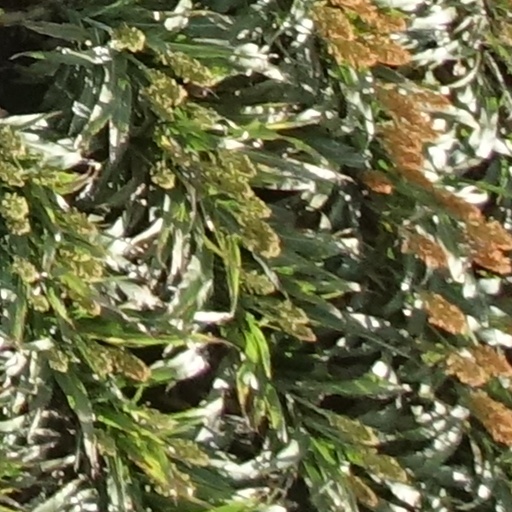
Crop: sorghum